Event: Nepal Earthquake
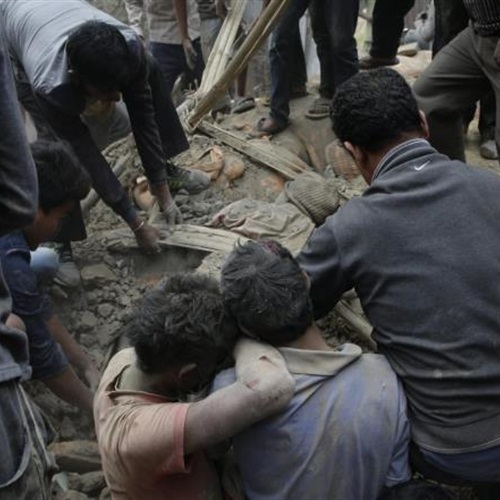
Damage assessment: damage